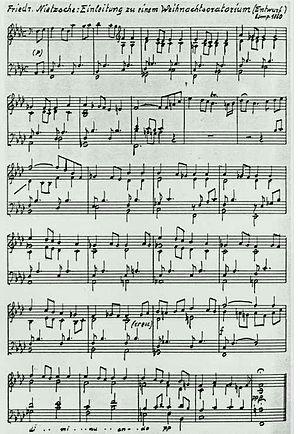
Oratorio de 1860 du philosophe Friedrich Nietzsche
Le tableau suivant présente les références des œuvres musicales de Friedrich Nietzsche. Elles sont rangées par ordre chronologique.